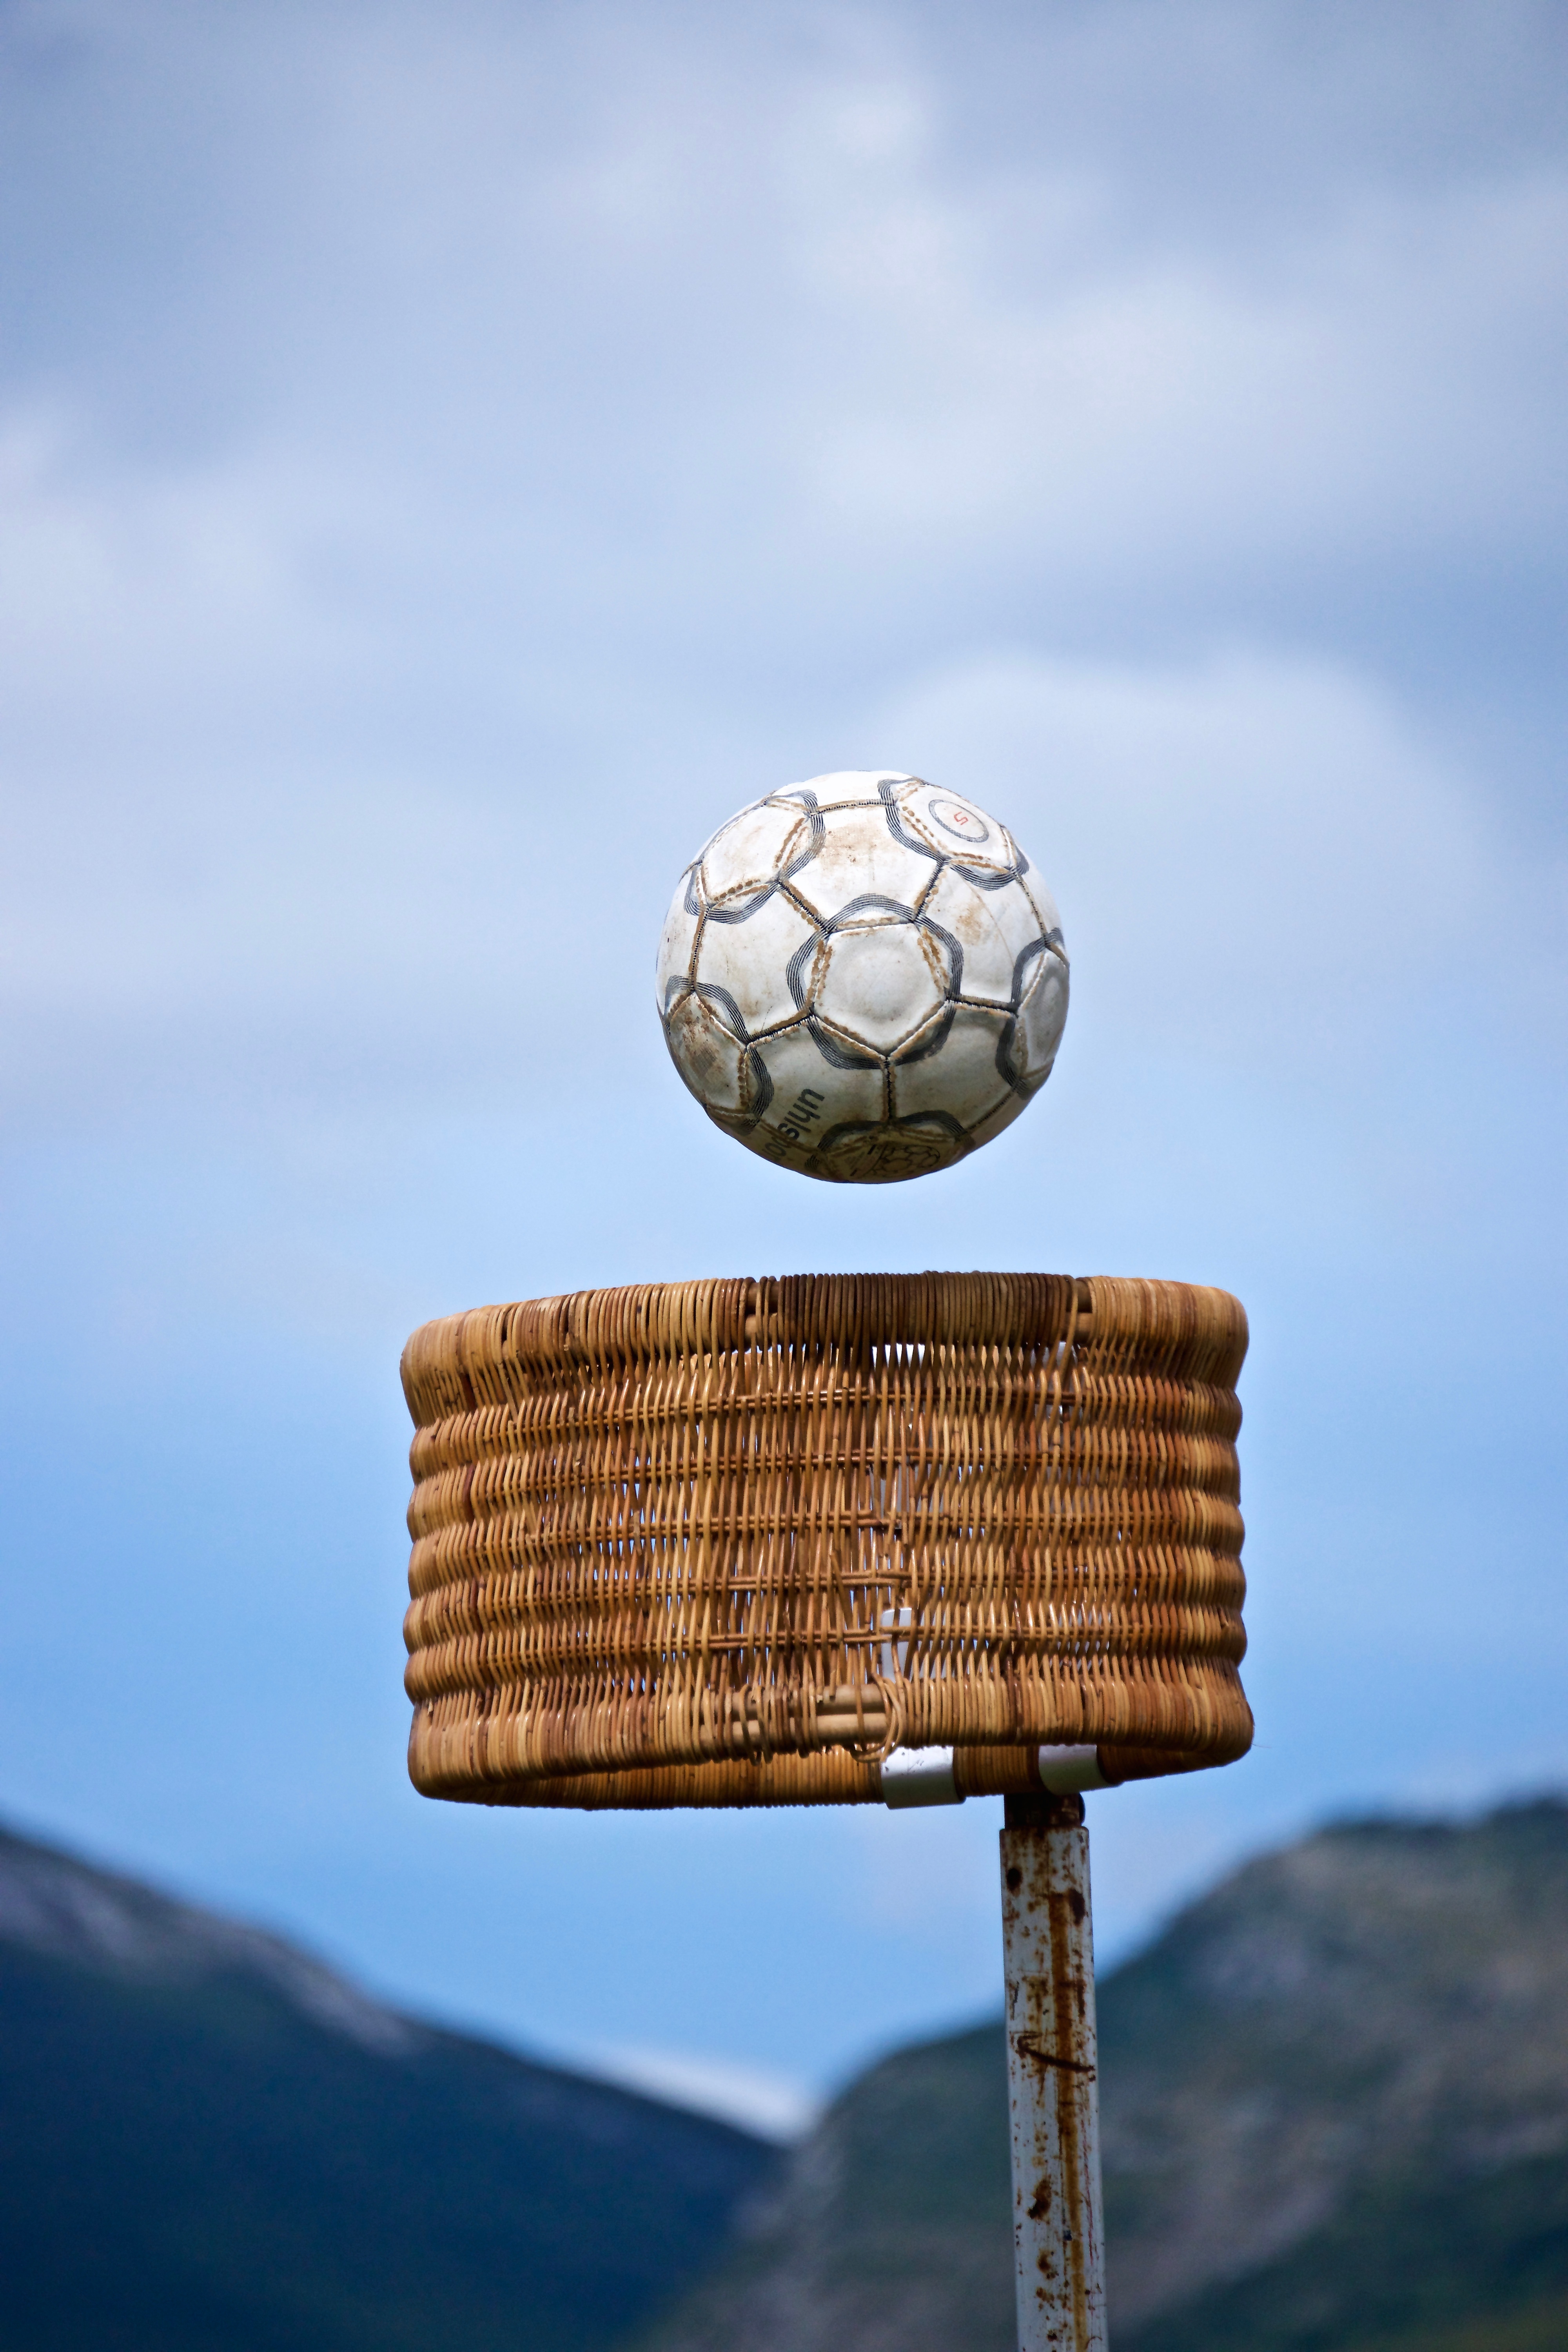
light, sky, reflection, blue, lighting, shape, atmosphere of earth